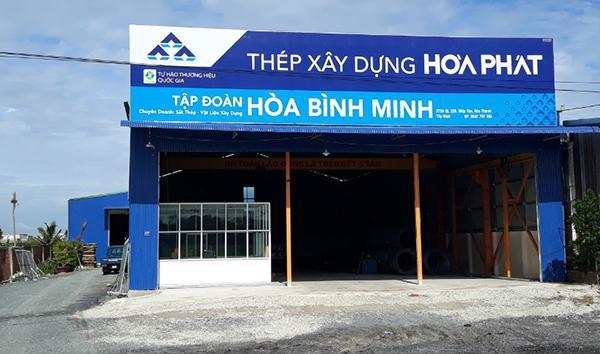
có một chiếc xe bán tải đậu ở bên trái của xưởng thép